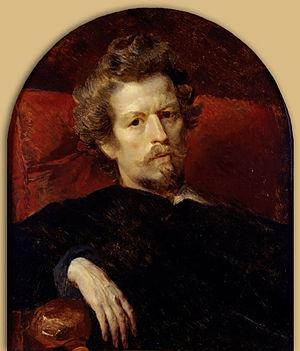
La Société impériale d'encouragement des beaux-arts, exista à Saint-Pétersbourg jusqu'en 1929. C'était la plus ancienne société de ce genre en Russie. Son histoire avait commencé en 1820. À partir de 1882 son nom fut modifié en celui de Société d'encouragement des artistes.